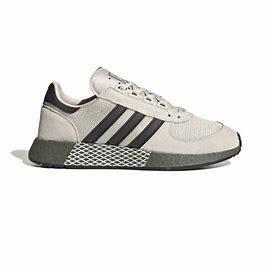
Brand: Adidas
Model: Marathon Tech